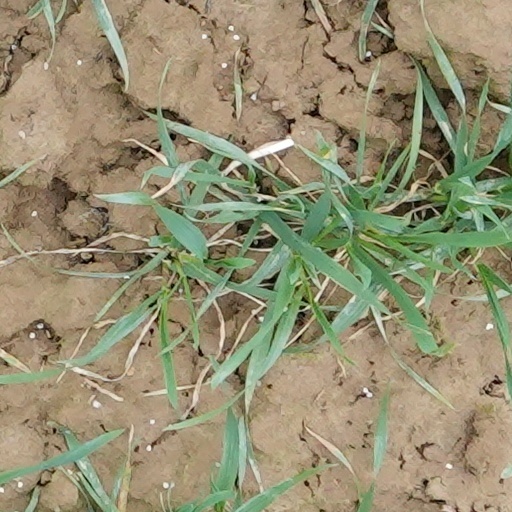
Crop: wheat